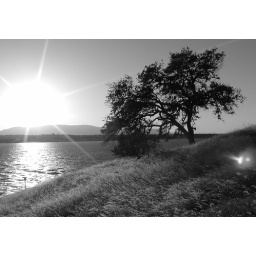
Nice tree in the field